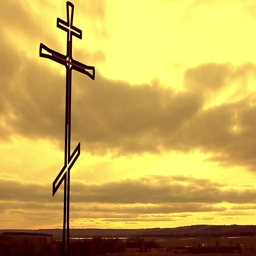
silhouette man on top of the mountain looking with hope .